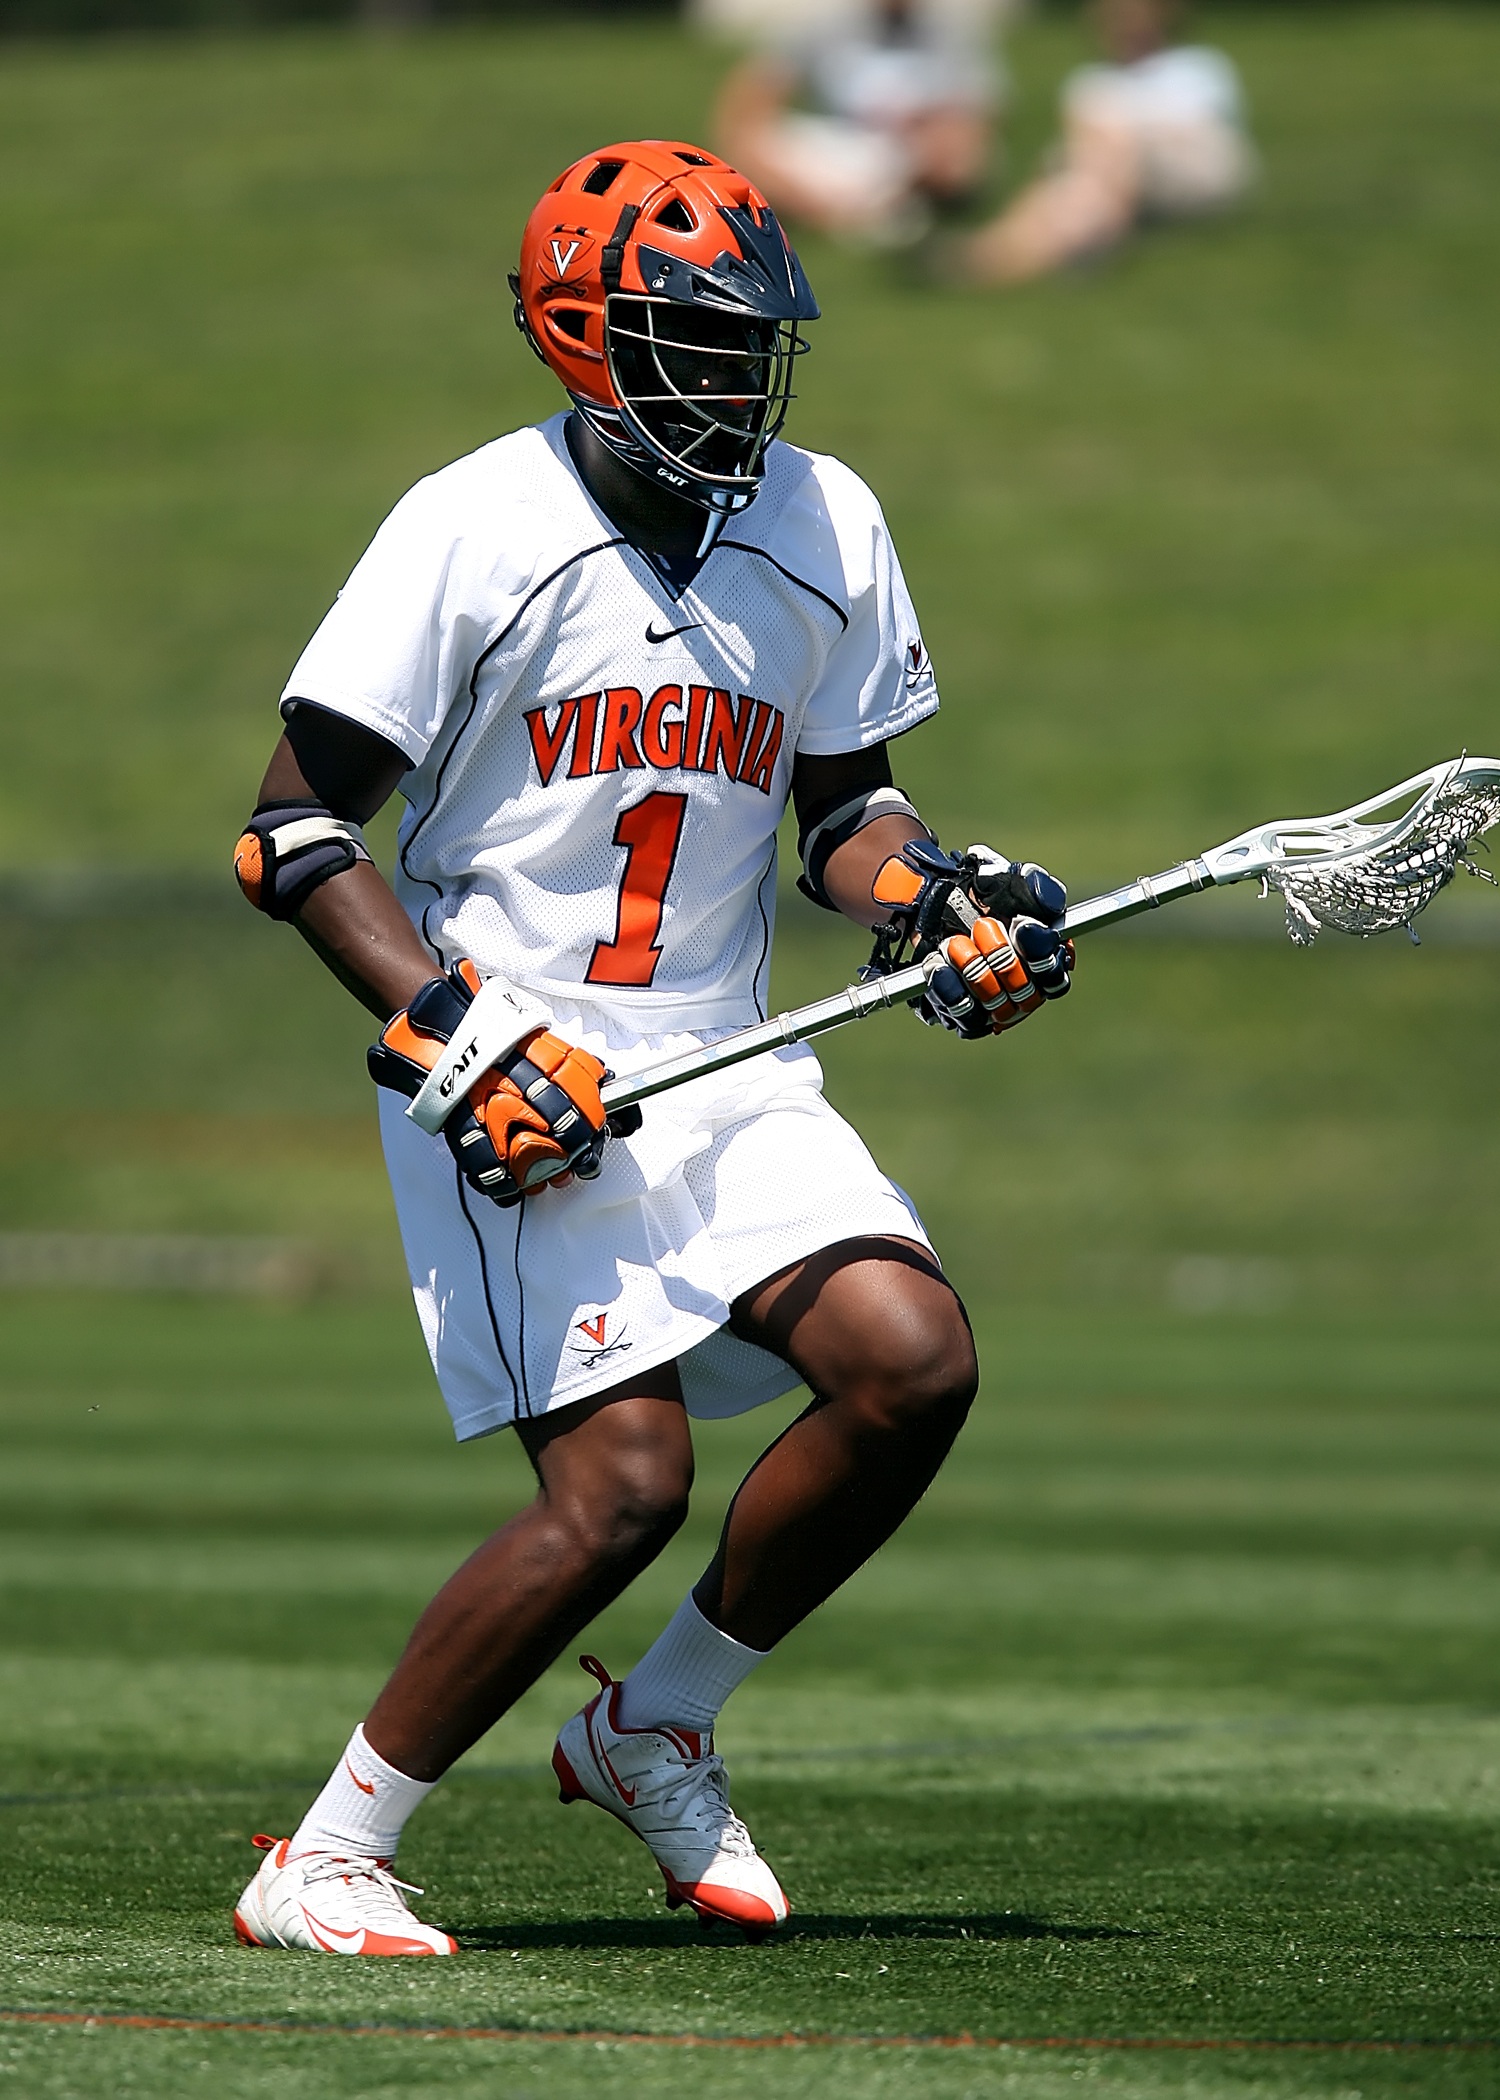
grass, sport, field, game, running, male, action, playing, player, outdoors, competition, sports, helmet, ball, uniform, college, athlete, active, stick, tackle, lax, football player, ball game, lacrosse, team sport, lacrosse player, stick and ball games, box lacrosse, stick and ball sports, women's lacrosse